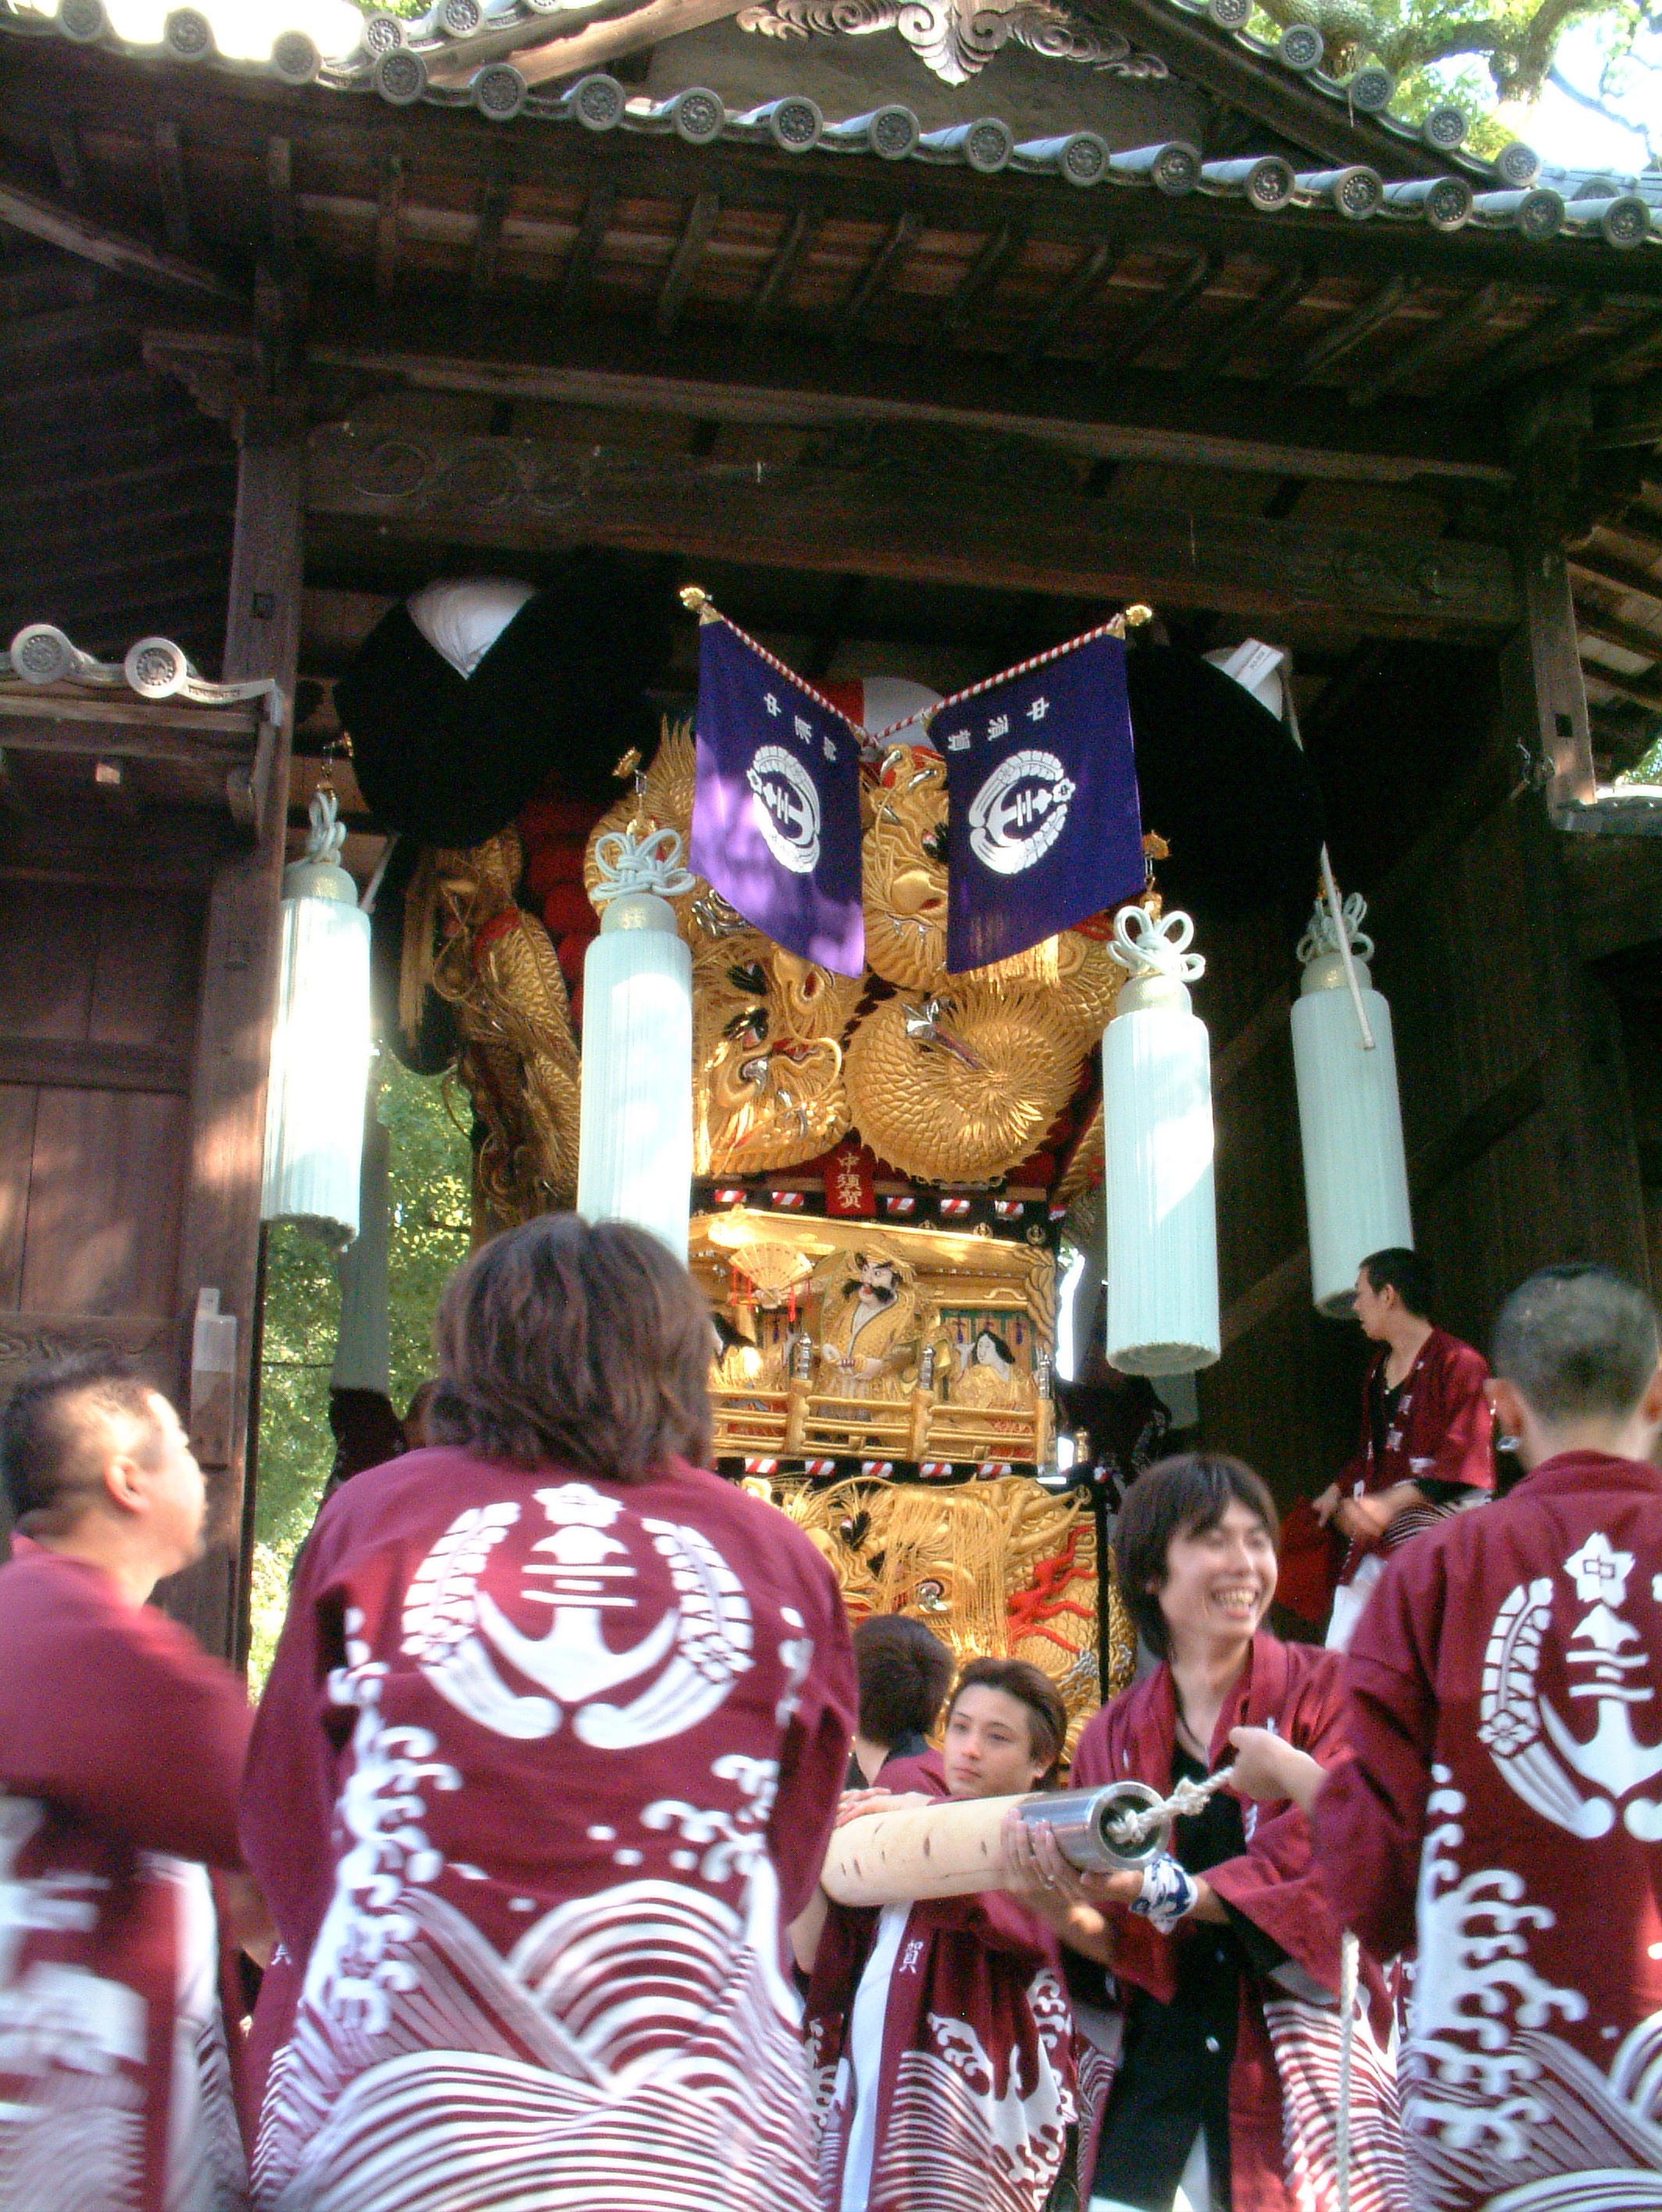
festival, temple, shrine, drum stand, niihama taiko festival, man festival, nakasuka drum stand, miyairi